Ukrainian Brazilians

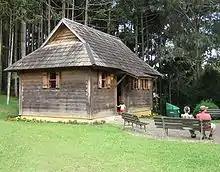
Ukrainian village architecture in Curitiba.

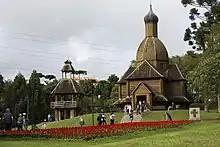
Ukrainian church in Tingüi Park, Curitiba.

The Ukrainian Greek Catholic Church has a strong hold on Ukrainian society in Brazil, where it is wealthy and has massive landholdings including 230 churches and five monasteries run by the Order of Saint Basil the Great. Approximately 85% of Brazil's Ukrainians belong to this Church. Lavish onion-domed churches proliferate throughout the villages in the Ukrainian part of Brazil, despite the modest economic means of the farmers. The Church has been accused of blocking measures to improve the plight of the rural population, for fear that modernization will lessen the population's dependence on it. In some respects rural Brazilian-Ukrainian society resembles that of Galicia in the 19th century, where the influence of the Church and its priests was so great that it has been referred to as theocratic. In Prudentópolis, the regional center in Parana whose population is 75% Ukrainian, the Ukrainian Catholic Cathedral of São Josafat overlooks the city center. There is also a seminary, and Ukrainian printing press run by the Church and a Ukrainian cultural museum.